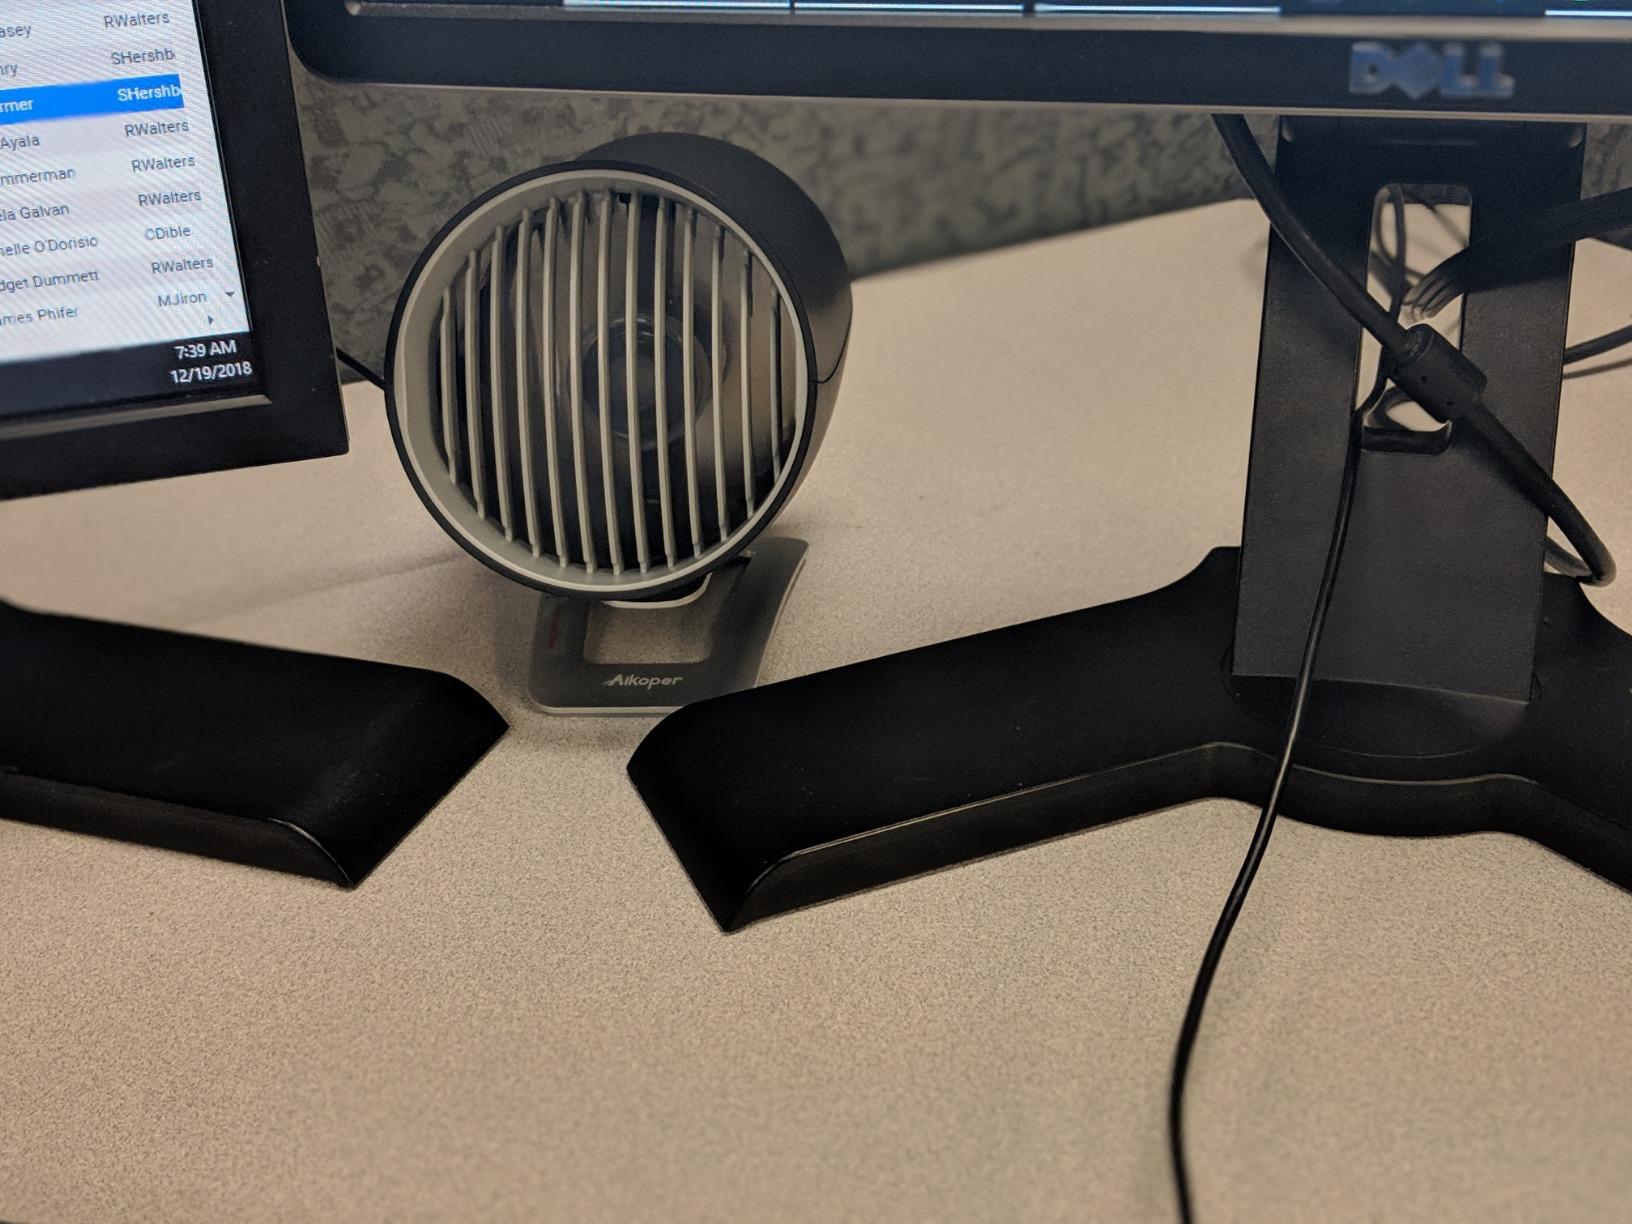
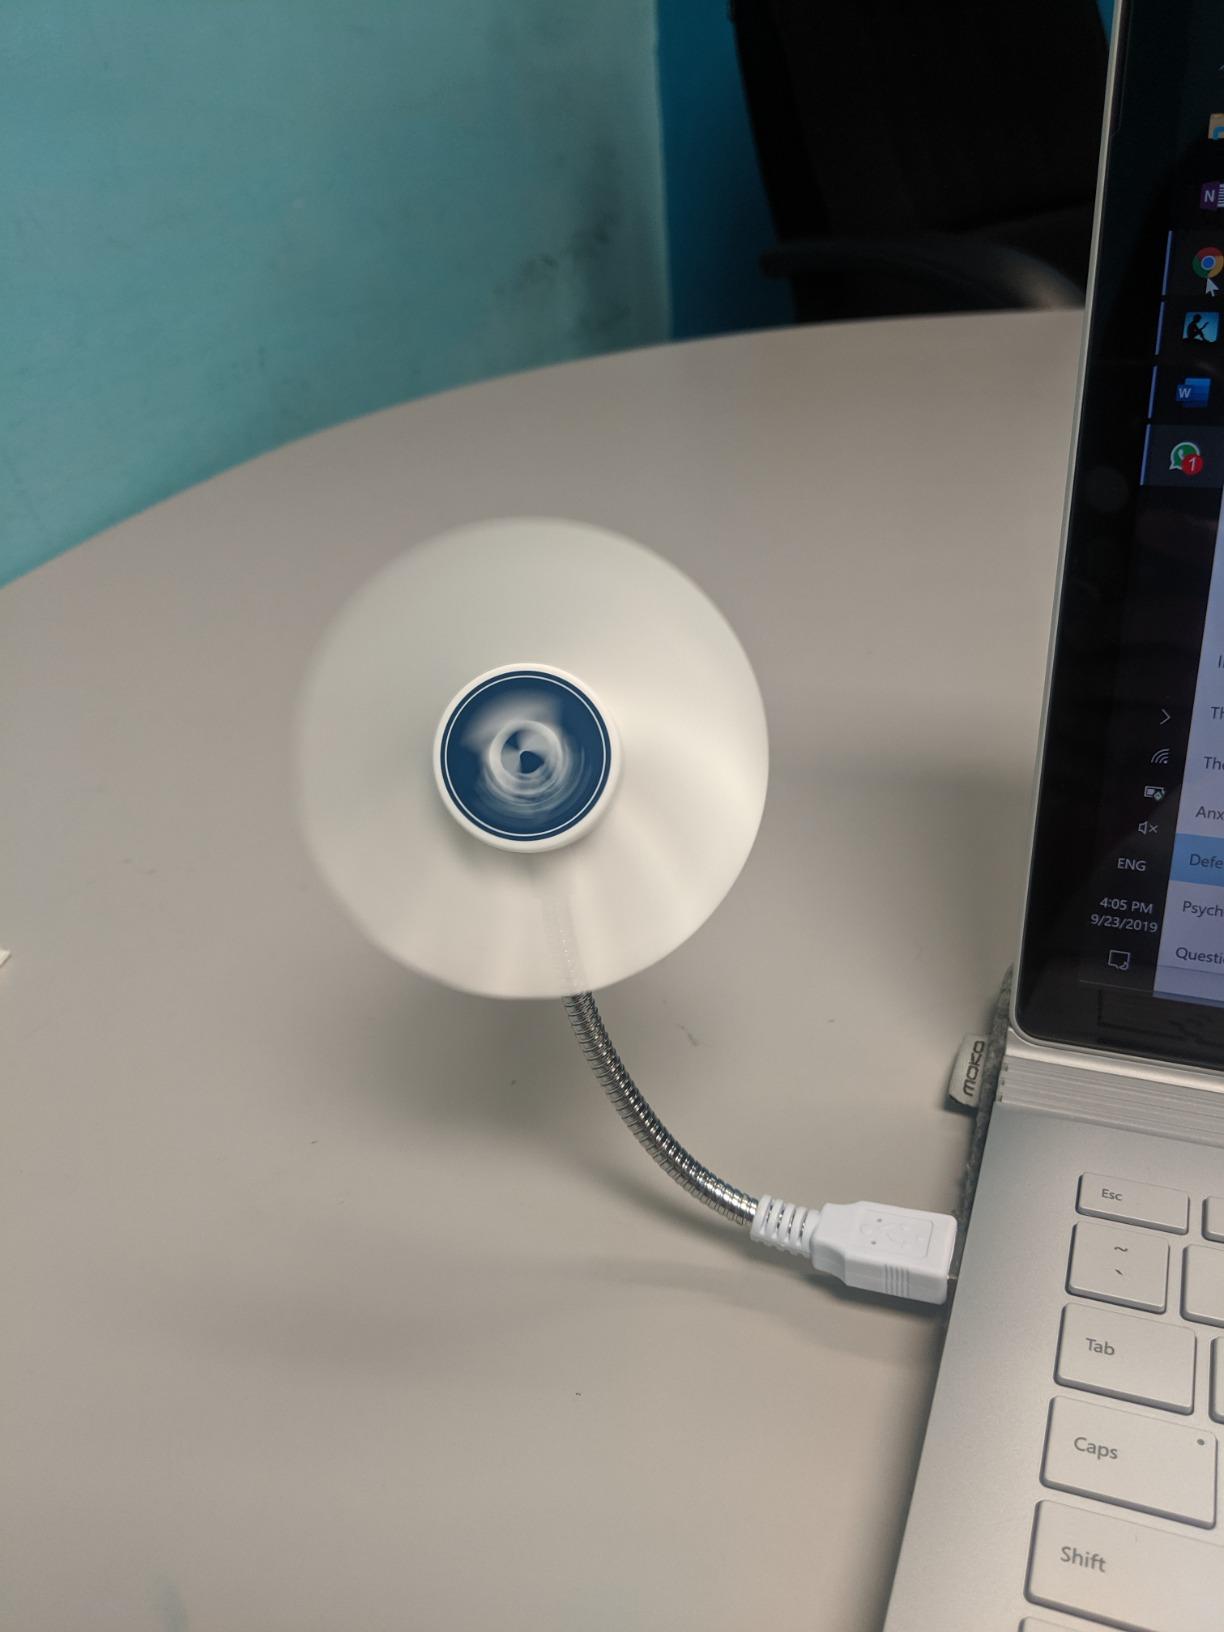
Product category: fan
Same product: no